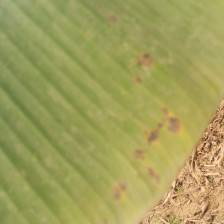
Label: pestalotiopsis